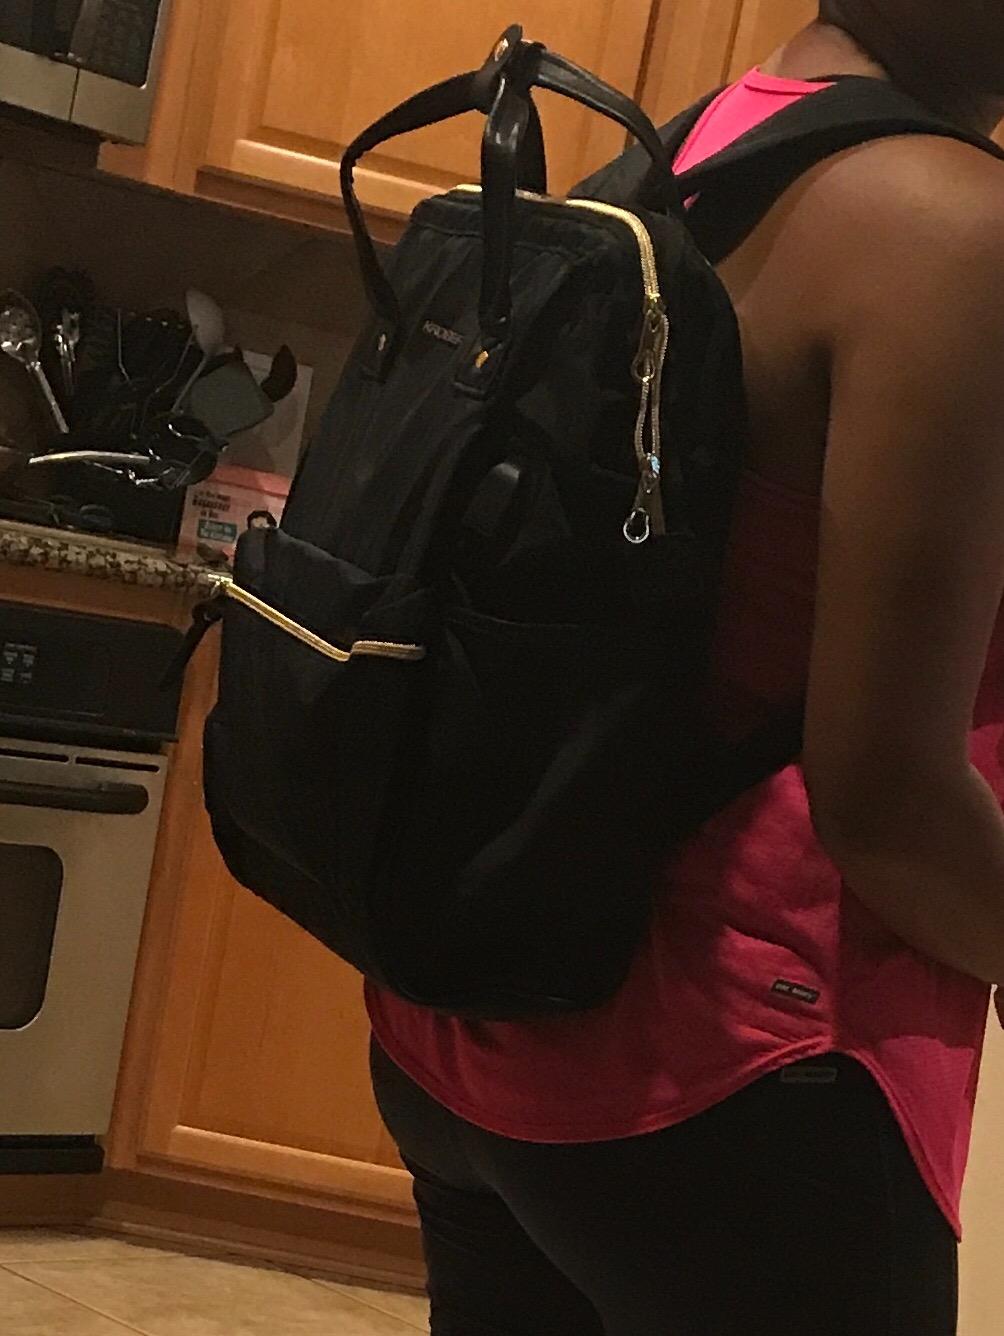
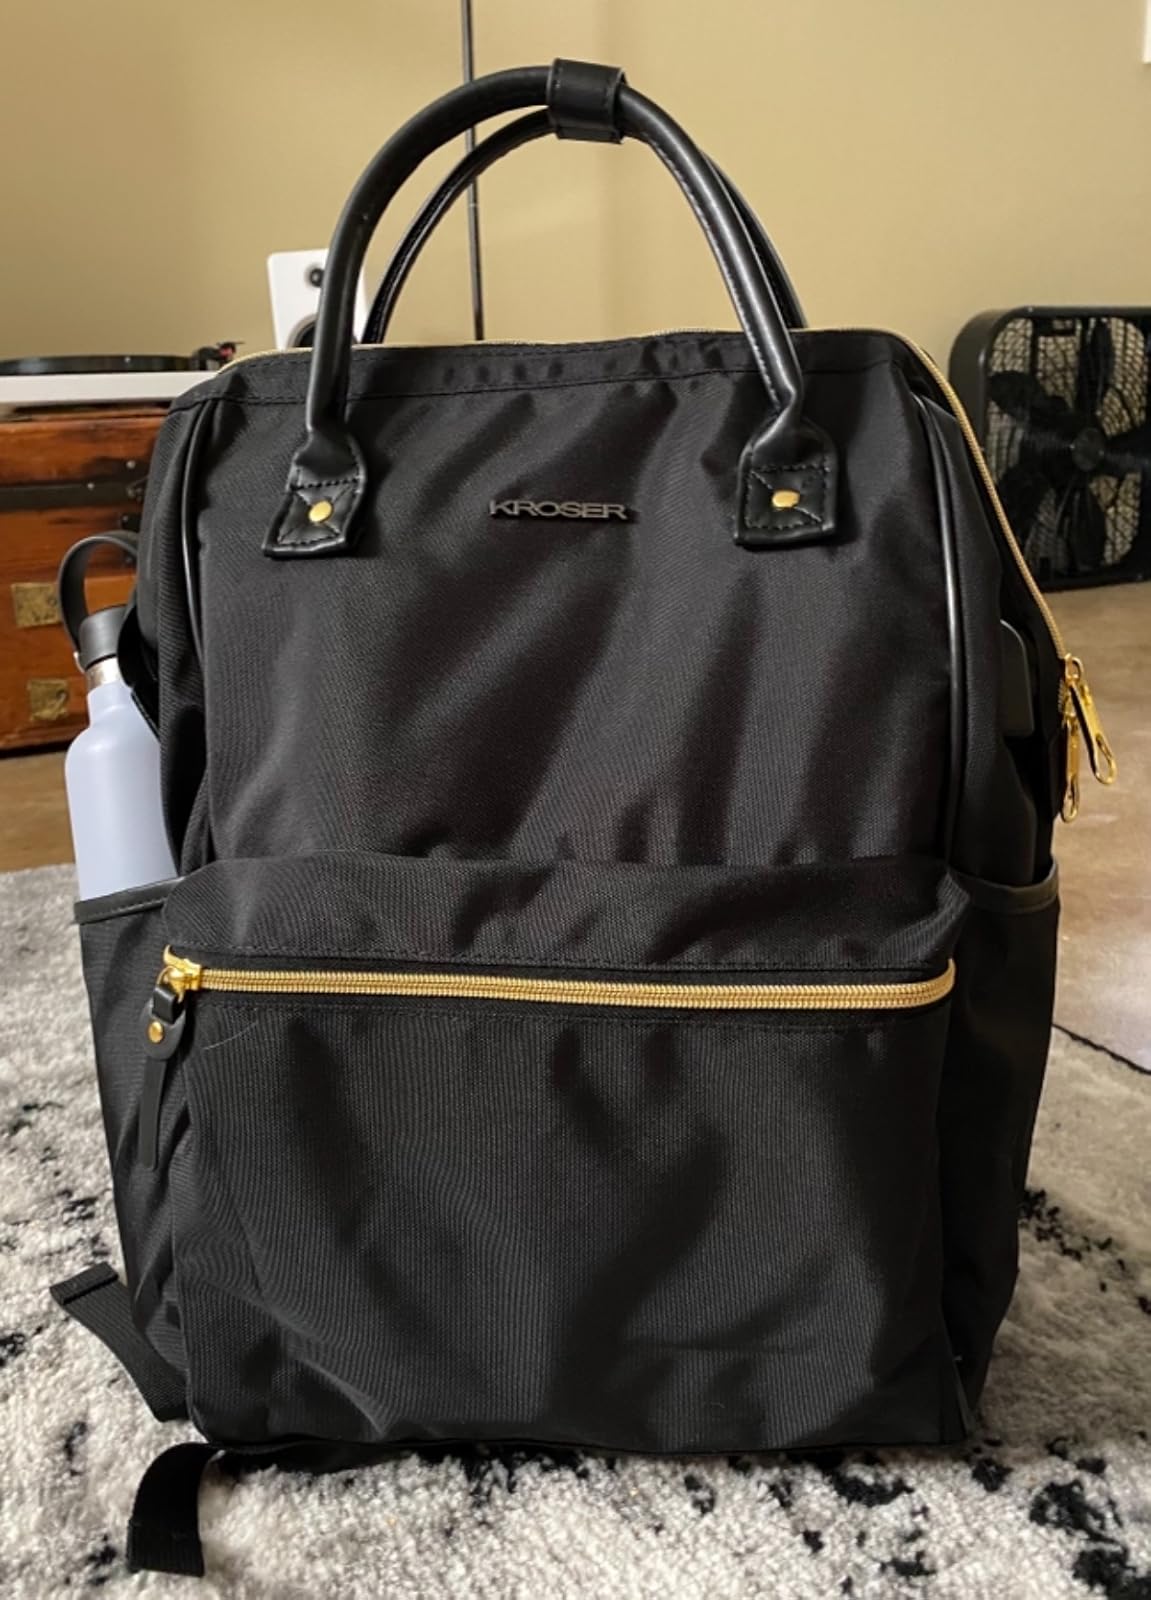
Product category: bag
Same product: yes